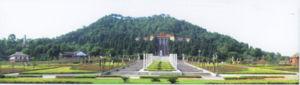
Le district d'Anyuan est une subdivision administrative de la province du Jiangxi en Chine. Il est placé sous la juridiction de la ville-préfecture de Pingxiang.